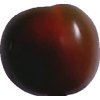
Label: tomato_maroon